Ako Legal Wife: Mano Po 4?

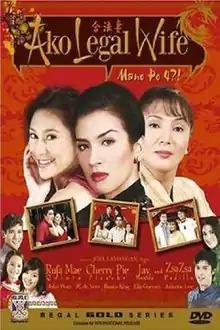
DVD cover

Ako Legal Wife: Mano Po 4? is a 2005 Filipino comedy-drama film directed by Joel Lamangan from a screenplay by Roy C. Iglesias and Lily Monteverde. The film focuses on the lives of the Chinese-Filipino community, and stars Zsa Zsa Padilla in the title role, Cherry Pie Picache, Rufa Mae Quinto and Jay Manalo. The fourth installment of the "Mano Po" film series, the film's title was based on the line of Zsa Zsa Padilla in "": "Ako legal wife!". Produced by Regal Entertainment, it was released on December 25, 2005 as an entry to the 2005 Metro Manila Film Festival.